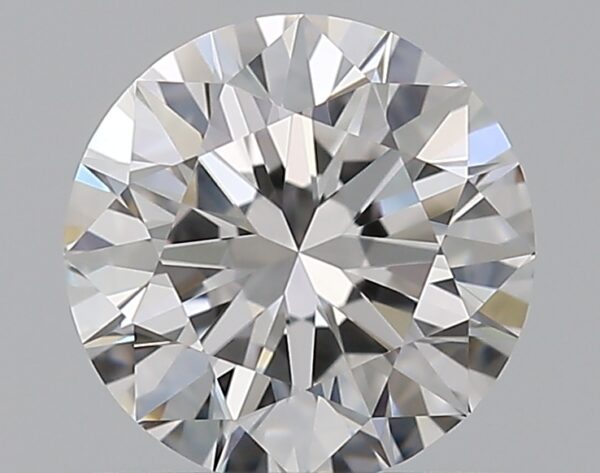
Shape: round
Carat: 0.72
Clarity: VVS1
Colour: D
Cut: EX
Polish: EX
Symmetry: EX
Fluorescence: F
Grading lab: GIA
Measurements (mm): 5.72 x 5.75 x 3.56